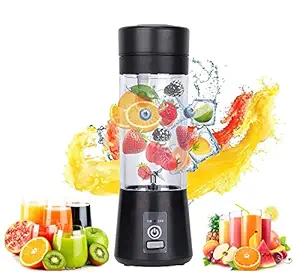
MR. BRAND Portable USB Juicer Electric USB Juice Maker Mixer Bottle Blender Grinder Mixer
Category: Home&Kitchen
Price: 499 (list price: 2199)
Rating: 2.8 (109 ratings)
About this product: Portable & Convenient to Charge: This little body light weight design is easy for you carry it to school, office, parks, camping, anywhere you want to. and it also convenient for charge by power bank, laptop, computer, car or other usb devices.|Easy and Safe Cleaning - It has have smart safety protection device, magnetic sensing switch ultra safe to use and clean, the juicer cup's body and bottom can be separated, you can easy to clean it|Multi-function - With our juice blender mixing kinds of fruit and vegetables, you can make natural tasty juice, milkshake, smoothie and other baby food. It's very portable and great for traveling, outdoor.|Enjoy your fruit juice anytime and anywhere.|6 stainless steel blades, sharp and durable, can last for long time.